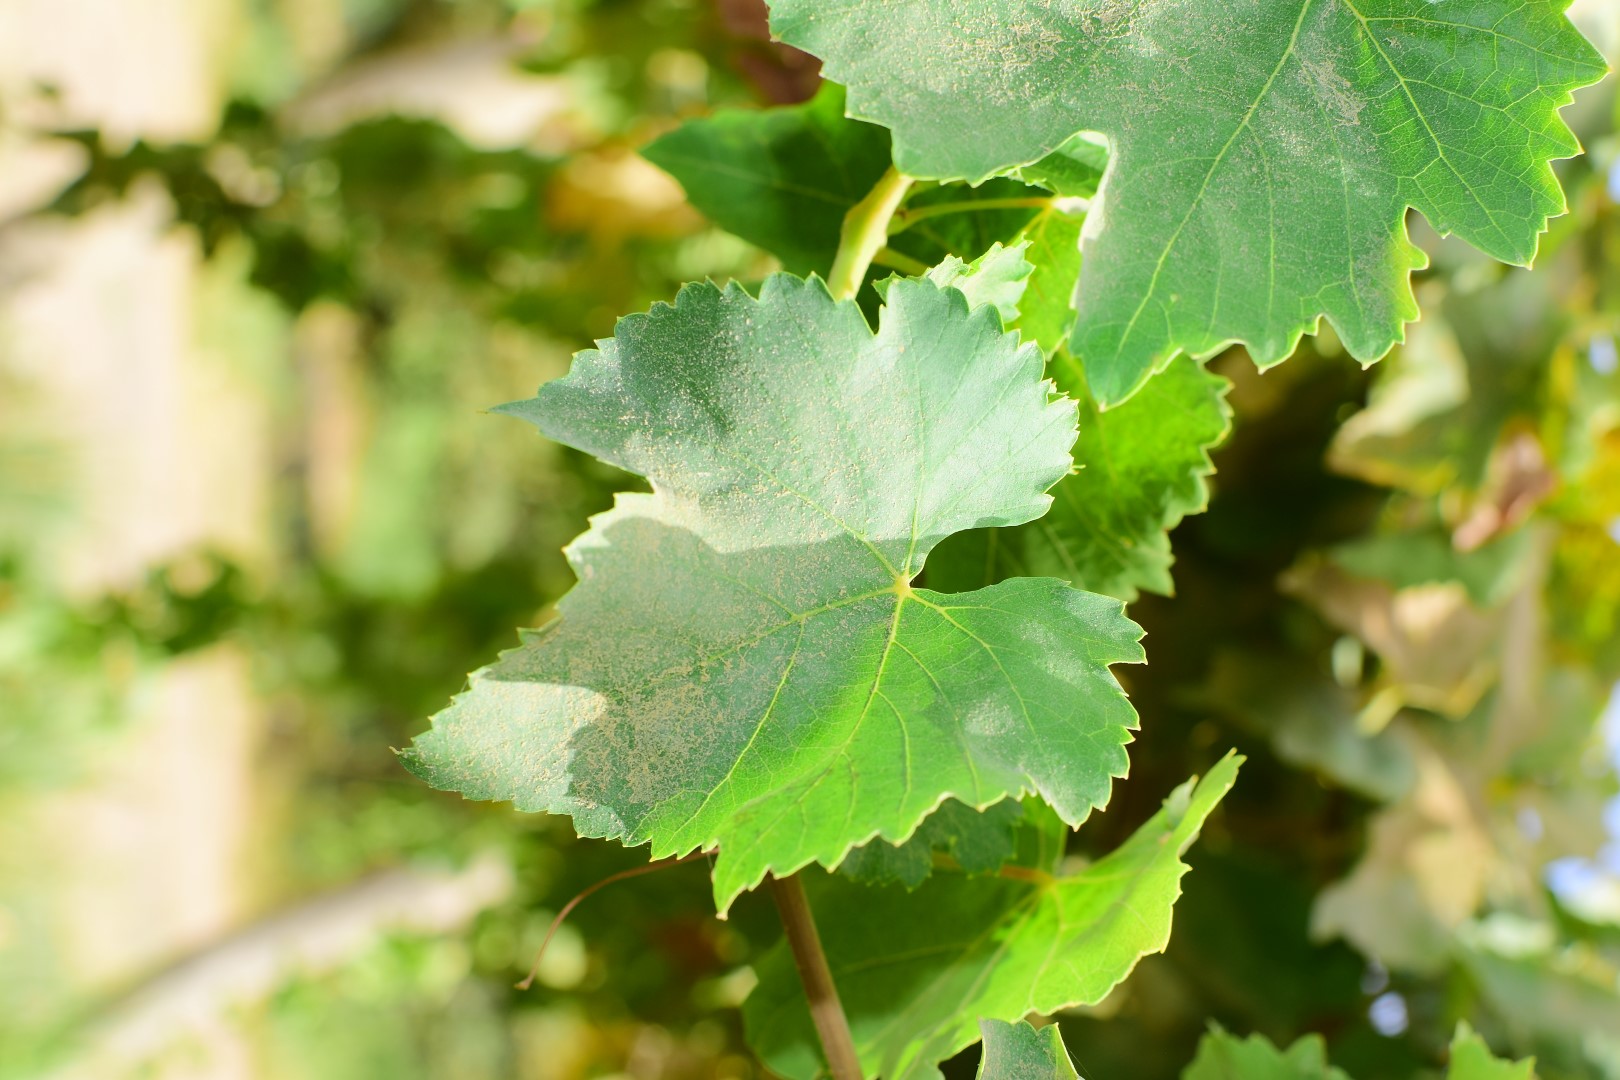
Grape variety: Thompson Seedless